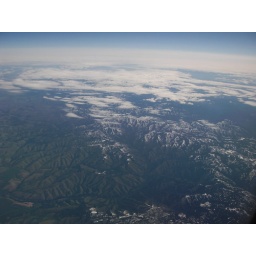
Looking out the window of the plane as we fly from Miami to Seattle. Photo taken by Dan.